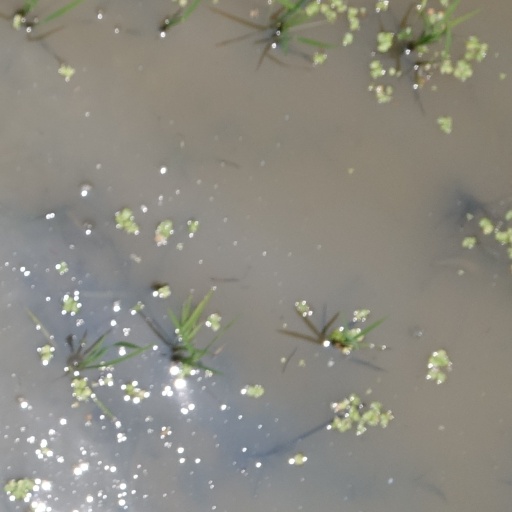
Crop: rice